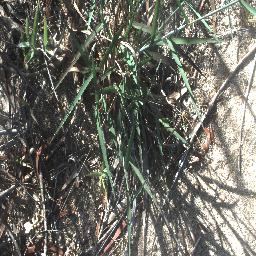
Label: negative